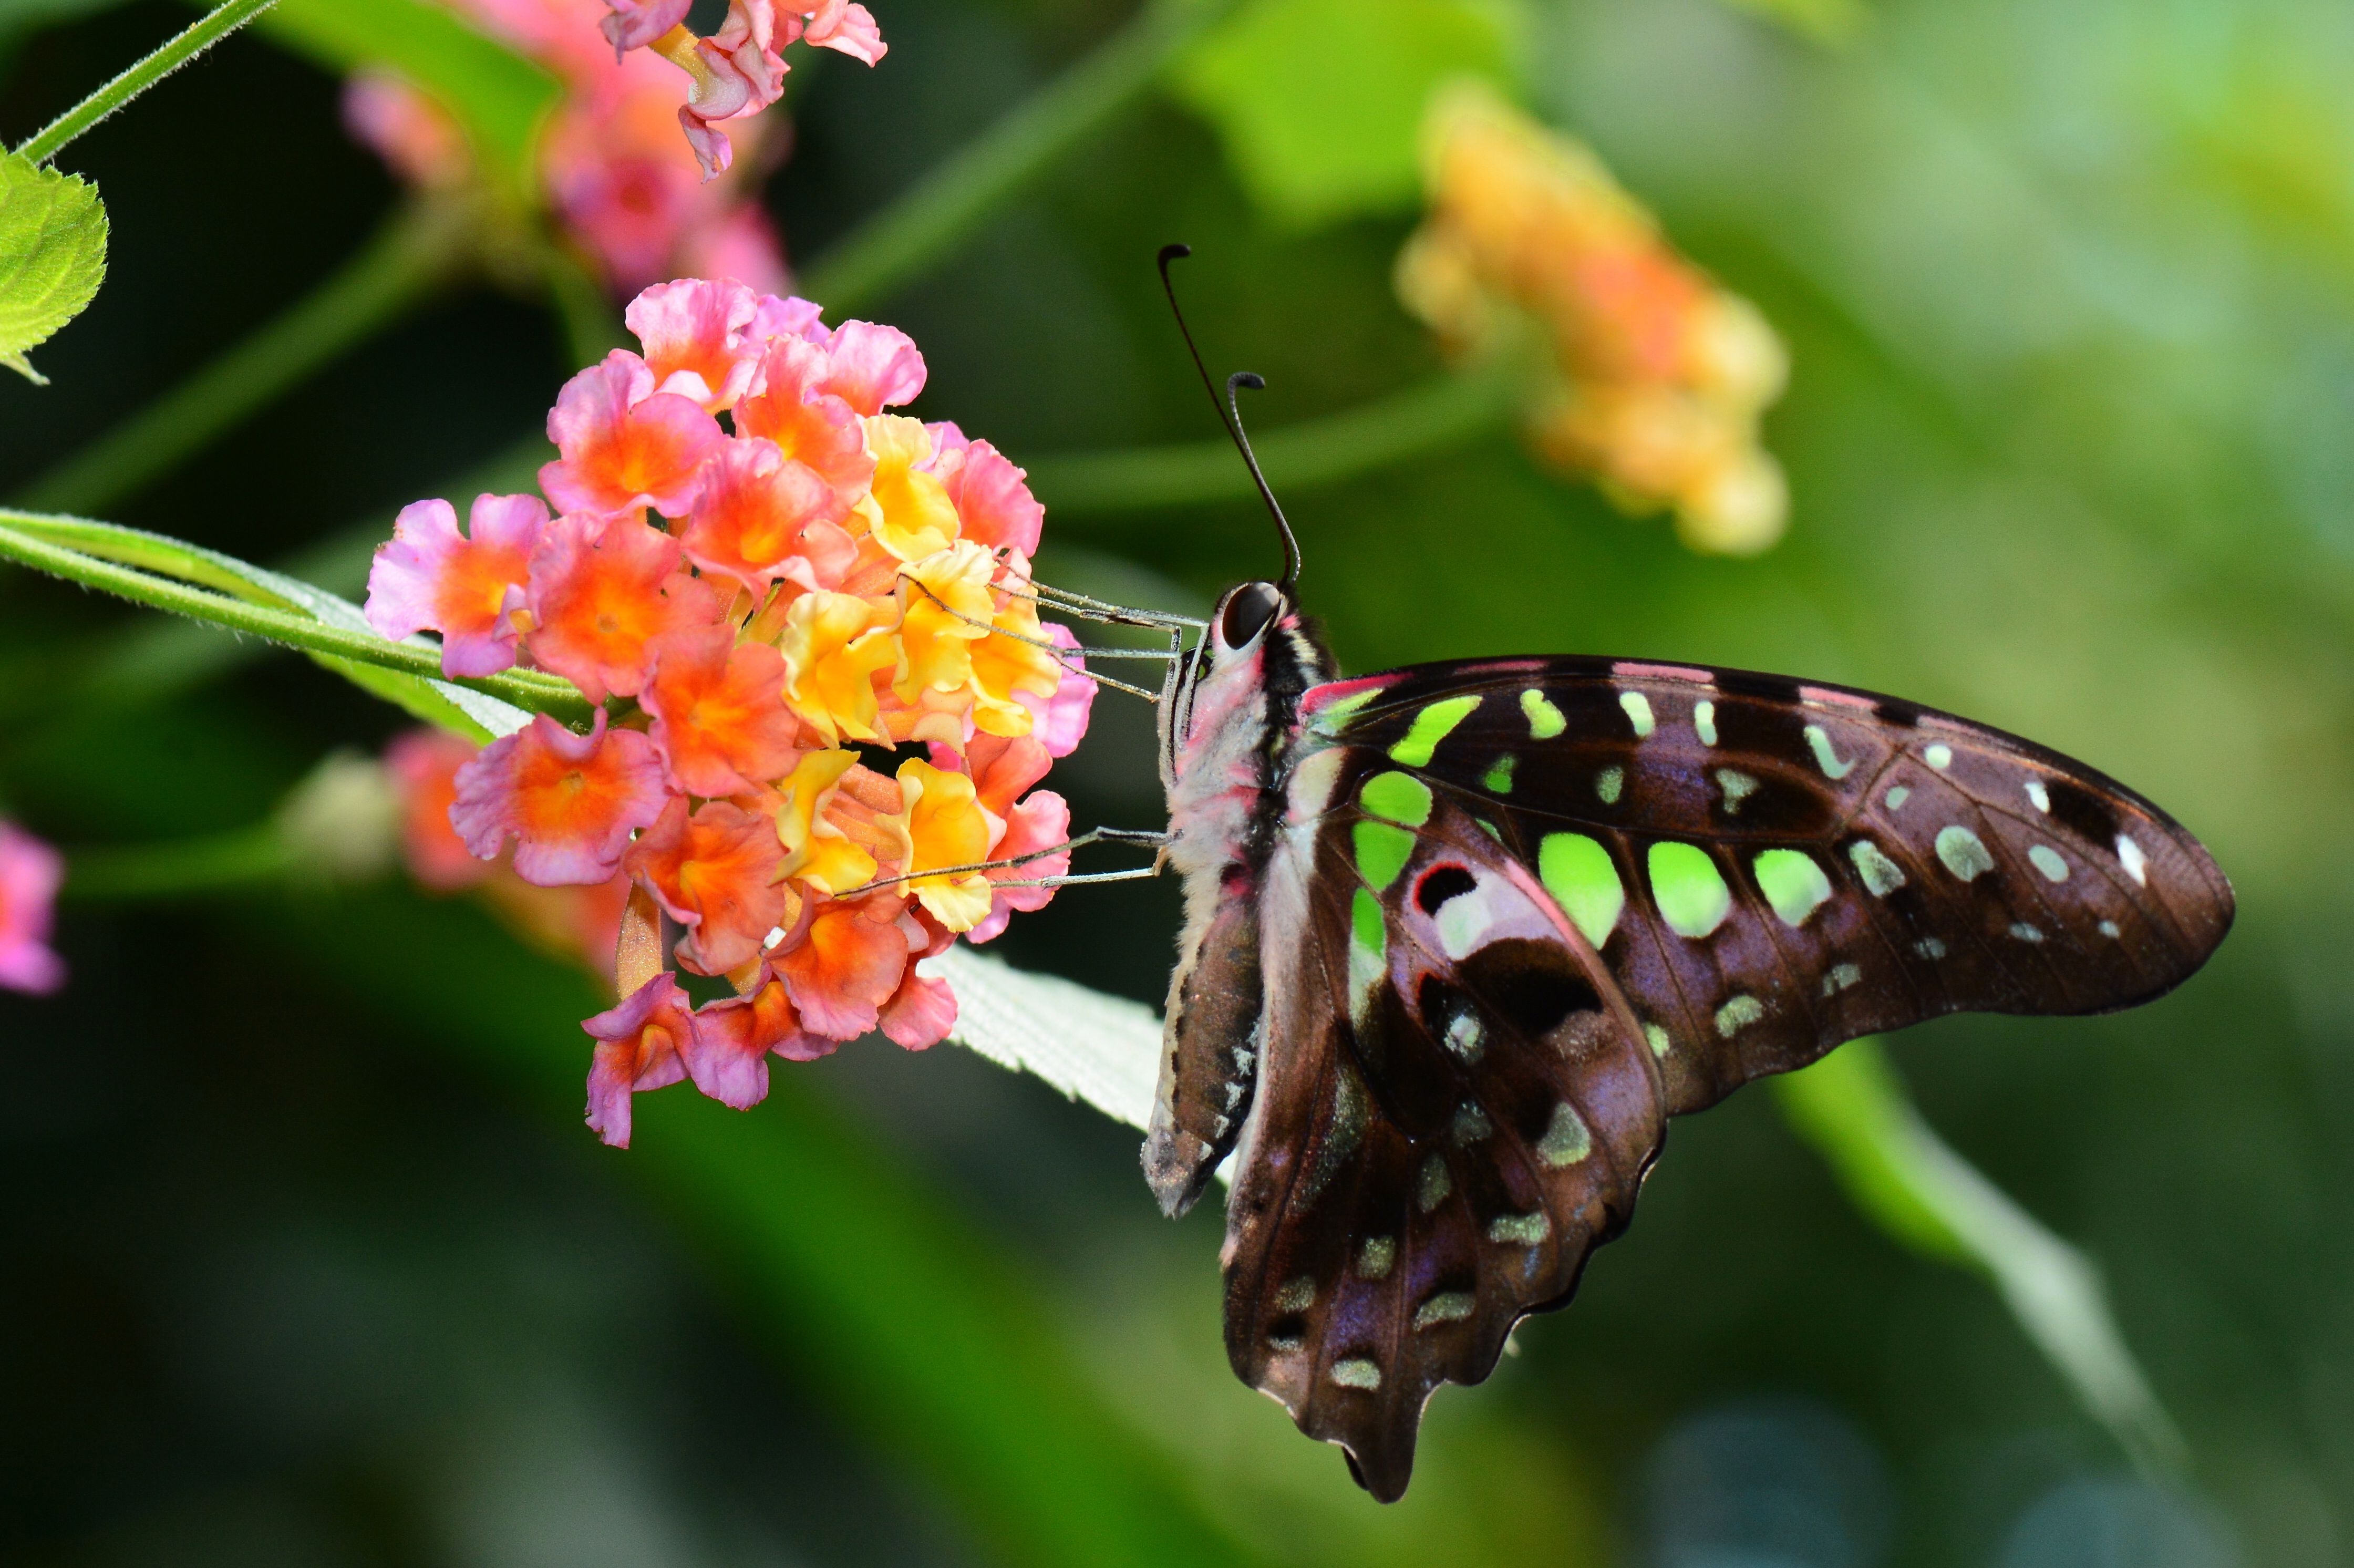
nature, wing, flower, wildlife, pollen, green, insect, botany, butterfly, garden, flora, fauna, invertebrate, close up, monarch butterfly, feeding, entomology, nectar, macro photography, arthropod, pollinator, tailed jay, graphium, agamemnon, moths and butterflies